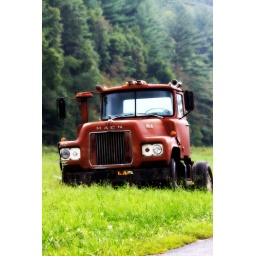
Taken in Fleetwood NC on railroad grade road